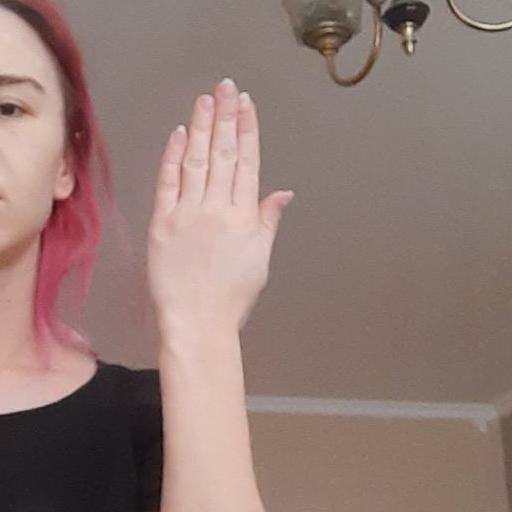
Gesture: stop_inverted